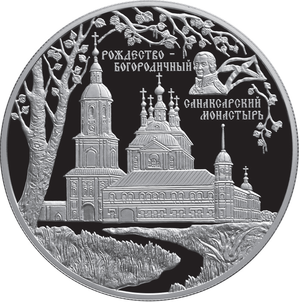
Le monastère de la Nativité de la Vierge Sanaksar est un monastère orthodoxe pour hommes du diocèse de Krasnoslobodsk du métropolite mordve de l'Église orthodoxe russe.